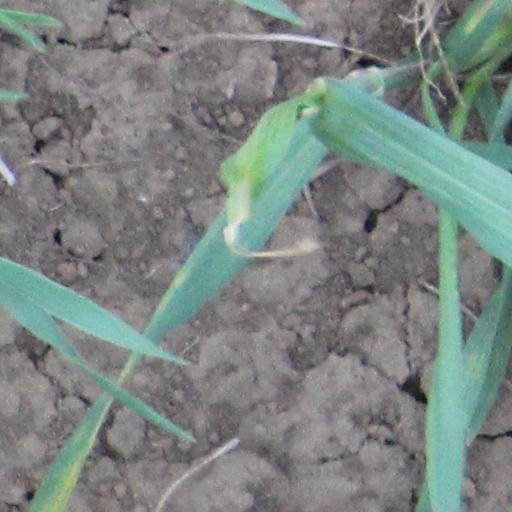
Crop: wheat